The Walking Dead season 8

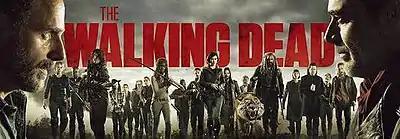
The primary characters of the eighth season include (from left to right): Rick, Carol, Morgan, Daryl, Carl, Enid, Rosita, Tara, Michonne, Gabriel, Aaron, Maggie, Jesus, Gregory, Shiva, Ezekiel, Jadis, Eugene, Simon, Dwight, and Negan

The eighth season features twenty series regulars overall. For this season, Katelyn Nacon, Khary Payton, Steven Ogg, and Pollyanna McIntosh were promoted to series regular status, after previously having recurring roles, while Seth Gilliam and Ross Marquand were added to the opening credits.